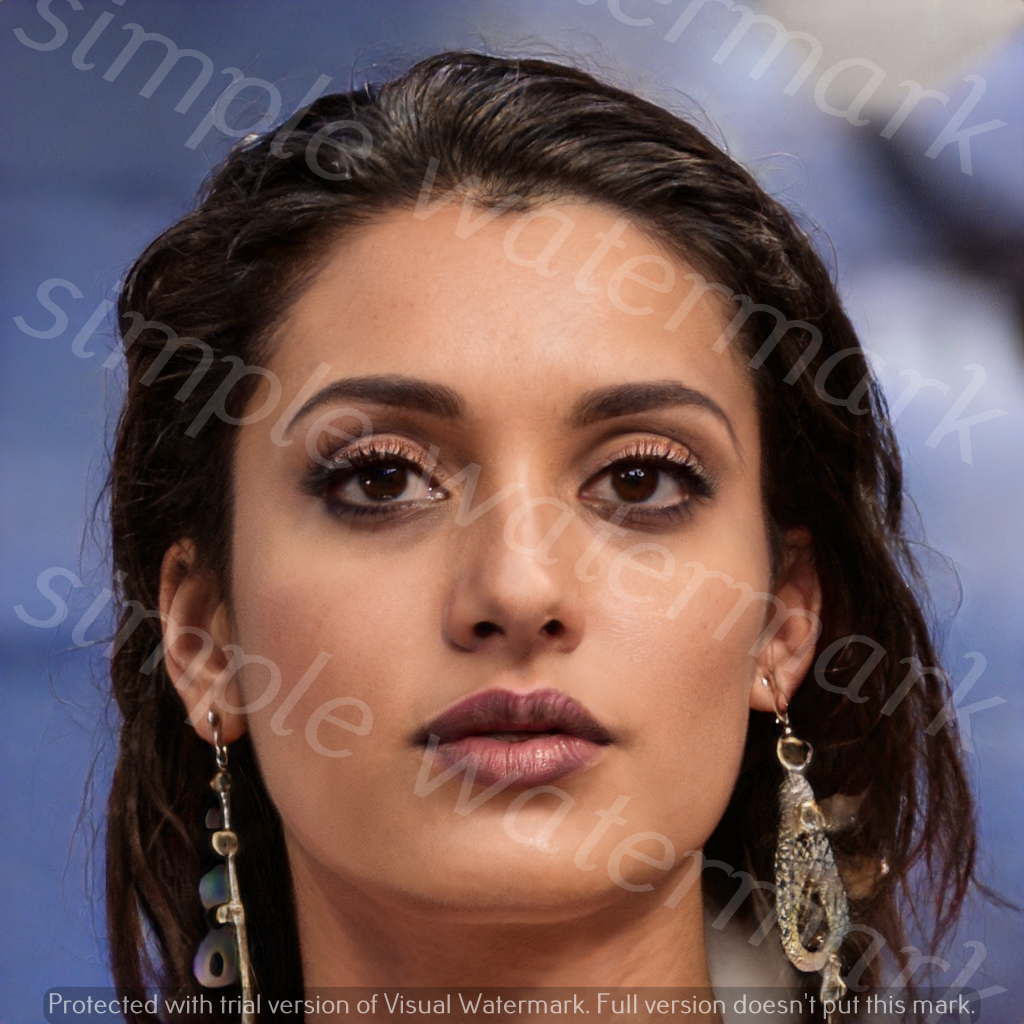
Label: Watermark